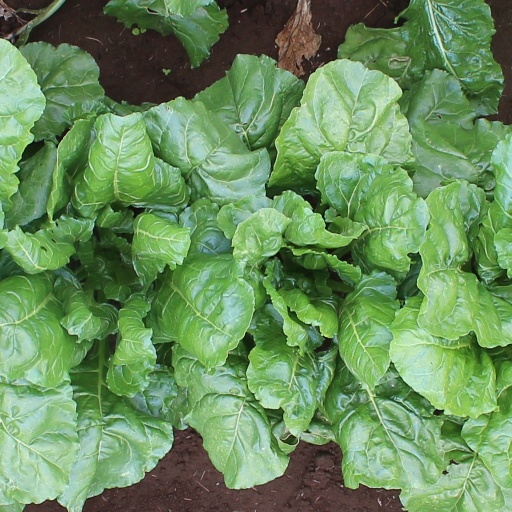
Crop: sugar beet